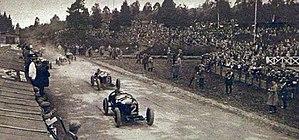
Départ du Grand Prix d'Europe 1925 à Spa, Antonio Ascari devant Campari.
Le Grand Prix automobile de Belgique 1925 est un Grand Prix qui s'est tenue sur le circuit de Spa-Francorchamps le 28 juin 1925. Le vainqueur de cette épreuve a également reçu le titre honorifique de vainqueur du Grand Prix automobile d'Europe.